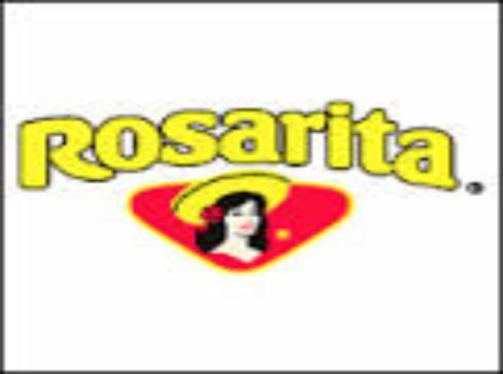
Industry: Food